William C. McCool

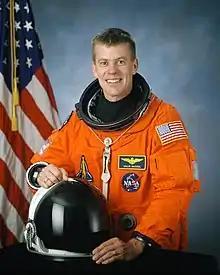
William McCool in August 2001

William Cameron "Willie" McCool (born William Cameron Graham; September 23, 1961 – February 1, 2003) was an American naval officer and aviator, test pilot, aeronautical engineer, and NASA astronaut, who was the pilot of Space Shuttle "Columbia" mission STS-107. He and the rest of the crew of STS-107 were killed when "Columbia" disintegrated during reentry into the atmosphere. McCool was posthumously awarded the Congressional Space Medal of Honor.